Concours Advance

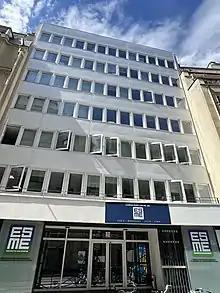
Concours Advance headquarters in Paris

In France, the concours Advance is a competitive examination to access to four main engineering grandes écoles: